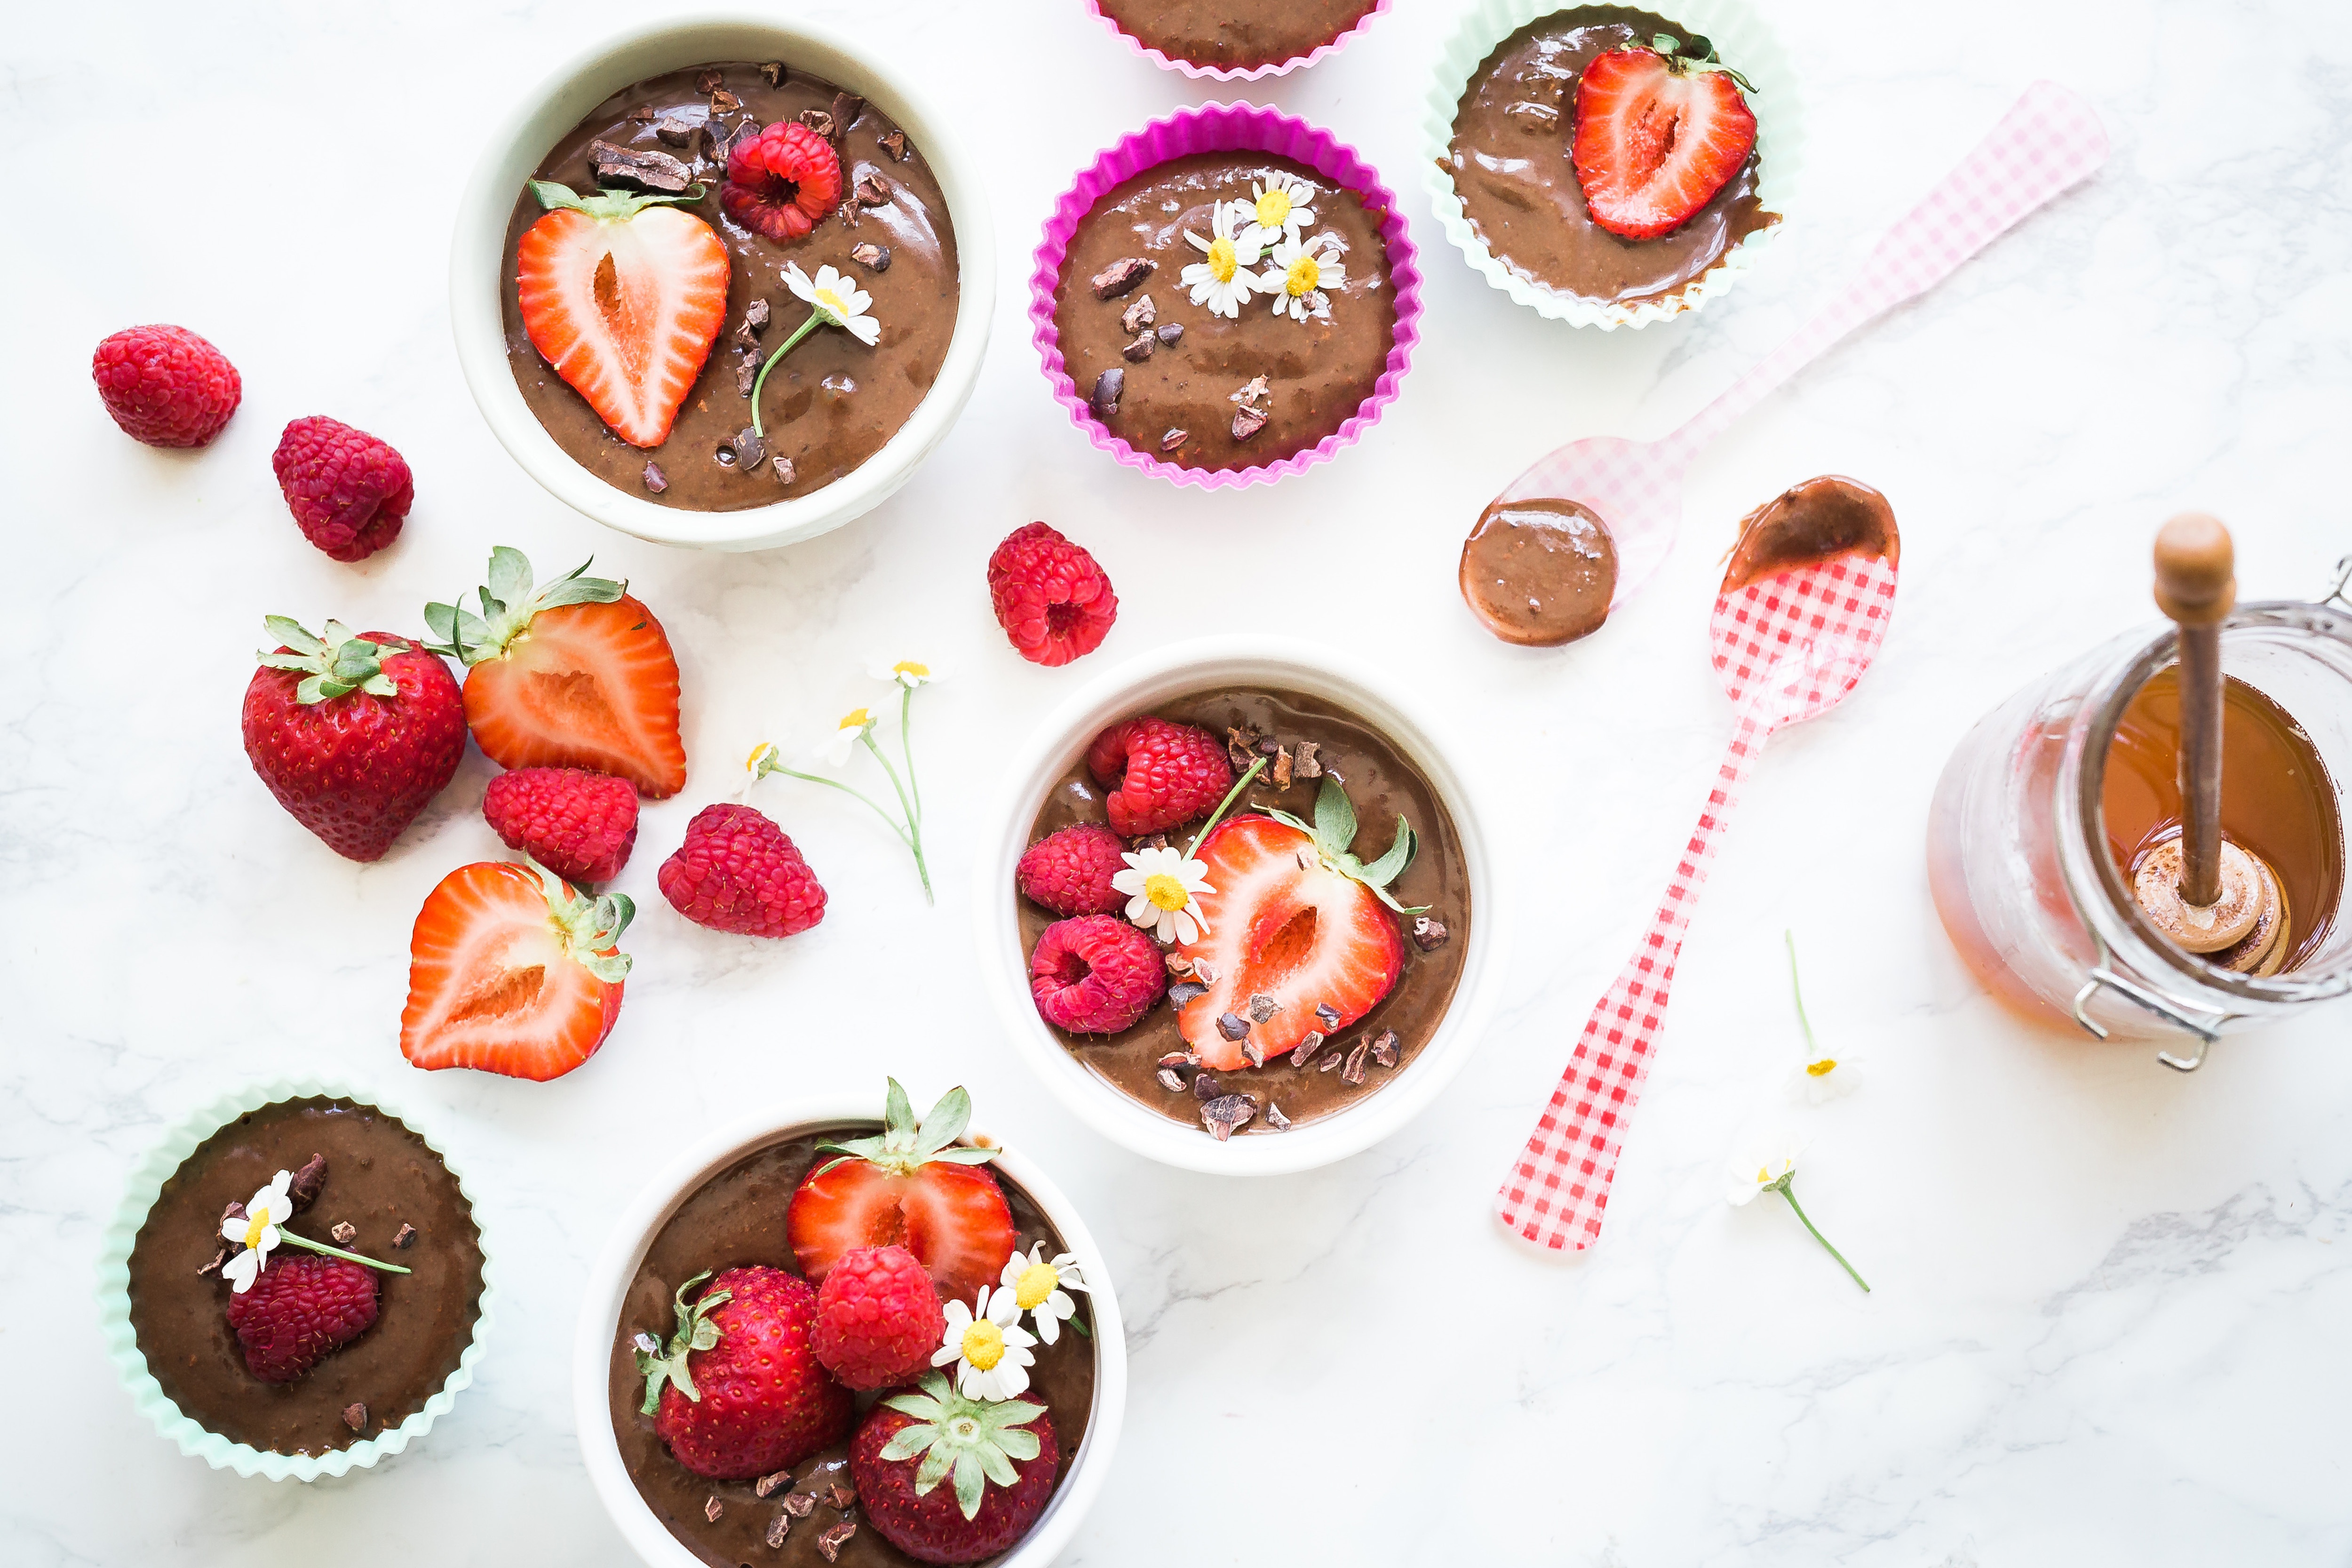
food, cuisine, strawberry, strawberries, dish, dessert, ingredient, muffin, sweetness, cupcake, cream, fruit, frozen dessert, breakfast, chocolate, produce, baking, baked goods, berry, cup, cream cheese, pudding, praline, petit four, dairy, mousse, mascarpone, confectionery, superfood, brunch, raspberry, sundae